Venetian Blinds (video game)

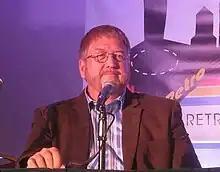
David Crane, one of the developers of "Venetian Blinds", at a panel in 2011

The Venetian blinds technique was created by American video game developer Bob Whitehead while working for Atari, Inc., for the 1979 chess video game "Video Chess". The technique was created to circumvent the Atari 2600's hardware limitations, which prevented it from rendering more than six unique sprites simultaneously on a single horizontal scan line. Though some Atari 2600 games used techniques such as alternating sprite flickering or hiding different sprites per frame to create the illusion of multiple moving sprites at once, they were not perfect solutions and often irritated players or displayed improperly in videos with certain frame rates. The Venetian blinds technique drew every other horizontal line of a sprite, which "left you with sprites that looked like they had stripes". This allowed developers to get around the limitation by offsetting every second sprite vertically, lining up rows of pixels with rows of empty space. Its name comes from its resemblance to the type of window blinds. In "Video Chess", which simulates an eight-space chessboard, the Venetian blinds technique is used to simulate up to eight chess pieces on the same row.